Question: Please indicate a possible affordance area of the book that can be used for holding
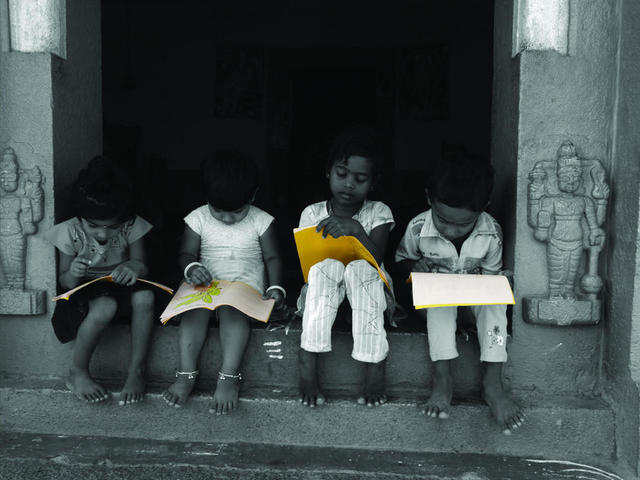
Answer: [47.895, 260, 176.316, 306.316]